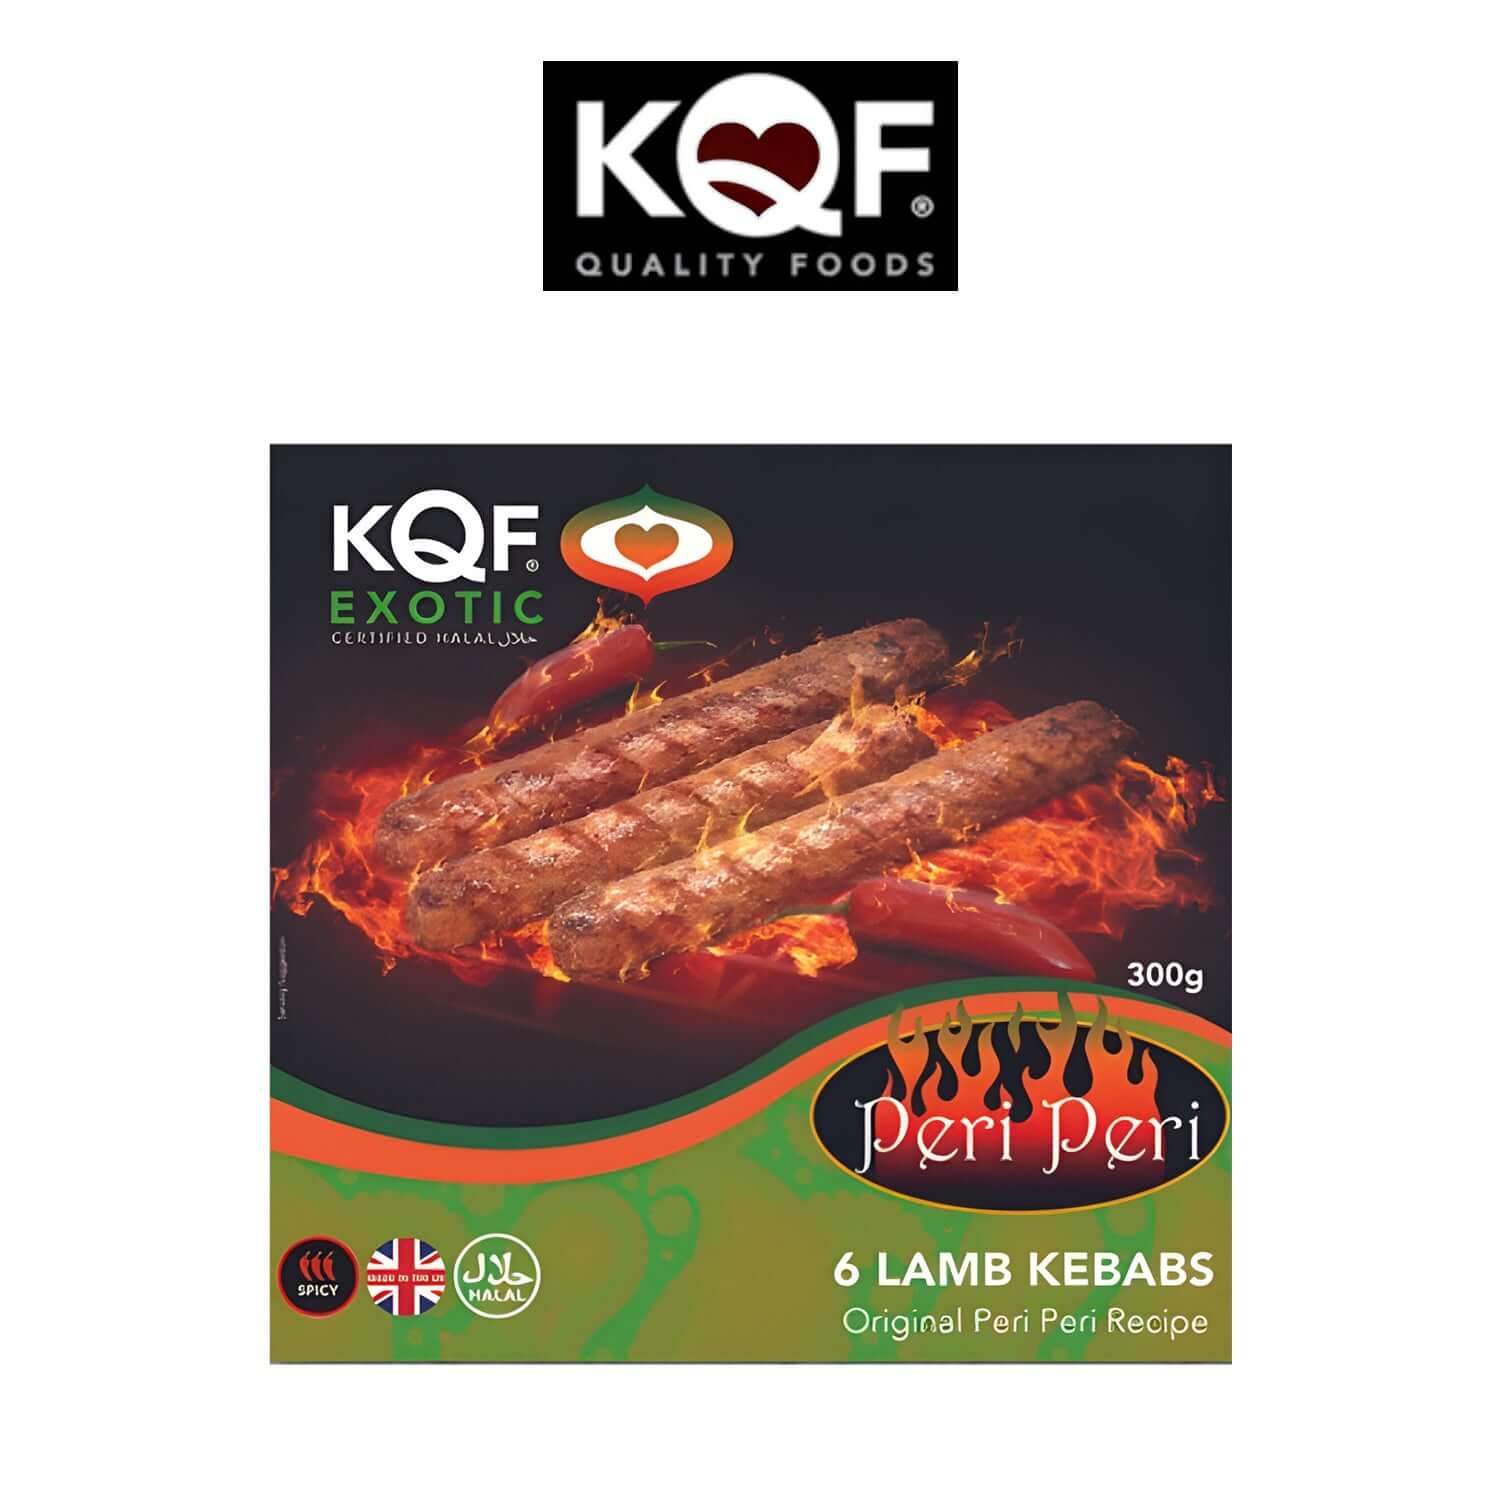
Worldwide Foods KQF Peri Lamb 6 Kebabs - Halal
Brand: Worldwide Foods
Worldwide Foods KQF Peri Peri Lamb 6 Kebabs - Halal: Versatile and Perfectly Balanced Uncategorized Enhance your experience with the Uncategorized of Worldwide Foods KQF Peri Peri Lamb 6 Kebabs - Halal. Whether you're looking to enjoy a quick snack or elevate your meal, this product delivers the quality and taste you're looking for. Why Choose Worldwide Foods KQF Peri Peri Lamb 6 Kebabs - Halal? Delicious Flavour: Offers an unforgettable taste with premium ingredients. Versatile Usage: Perfect for Burgers or Sausages and more. Quick and amp; Easy: Convenient to prepare and enjoy. High-Quality Ingredients: Carefully selected to ensure superior taste and consistency. Perfect for Every Occasion Worldwide Foods KQF Peri Peri Lamb 6 Kebabs - Halal enhances a variety of dishes, including: Burgers, Sausages And much more! Why Shop with Worldwide Foods? At Worldwide Foods, we deliver trusted products that are fresh, authentic, and packed with flavour, ensuring the best for you and your family. Storage and Usage Storage: Store according to package instructions for optimal freshness. Usage: Versatile ingredient suitable for various culinary applications. Nutritional Information Per 250ml (1 glass): Energy: 45 kcal Carbohydrates: 11g of which sugars: 10g Protein: 0.5g Fat: 0g of which saturates: 0g Fiber: 0g Sodium: 5mg
Category: Food, Beverages & Tobacco > Food Items > Meat, Seafood & Eggs > Meat > Fresh & Frozen Meats > Lamb